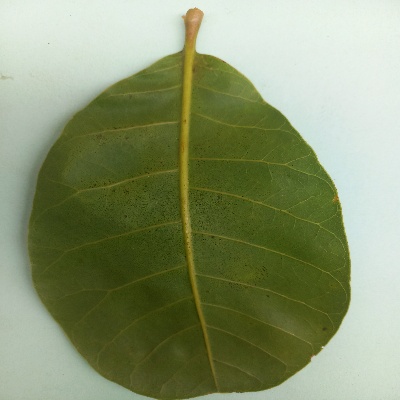
Crop: Cashew
Condition: healthy